Dewa 19

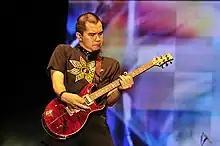
Ahmad Dhani in a 2009 concert

Dewa was formed in 1986 by four students from SMAN 2 Surabaya. The name Dewa is an acronym of the founding members' names: D from Dhani (keyboard, vocals), E from Erwin Prasetya (bass guitar), W from Wawan Juniarso (drums) and A from Andra (guitar). Dewa is also an Indonesian word meaning 'god', or 'deity'. The band was initially based at Wawan's dorm at Airlangga University.